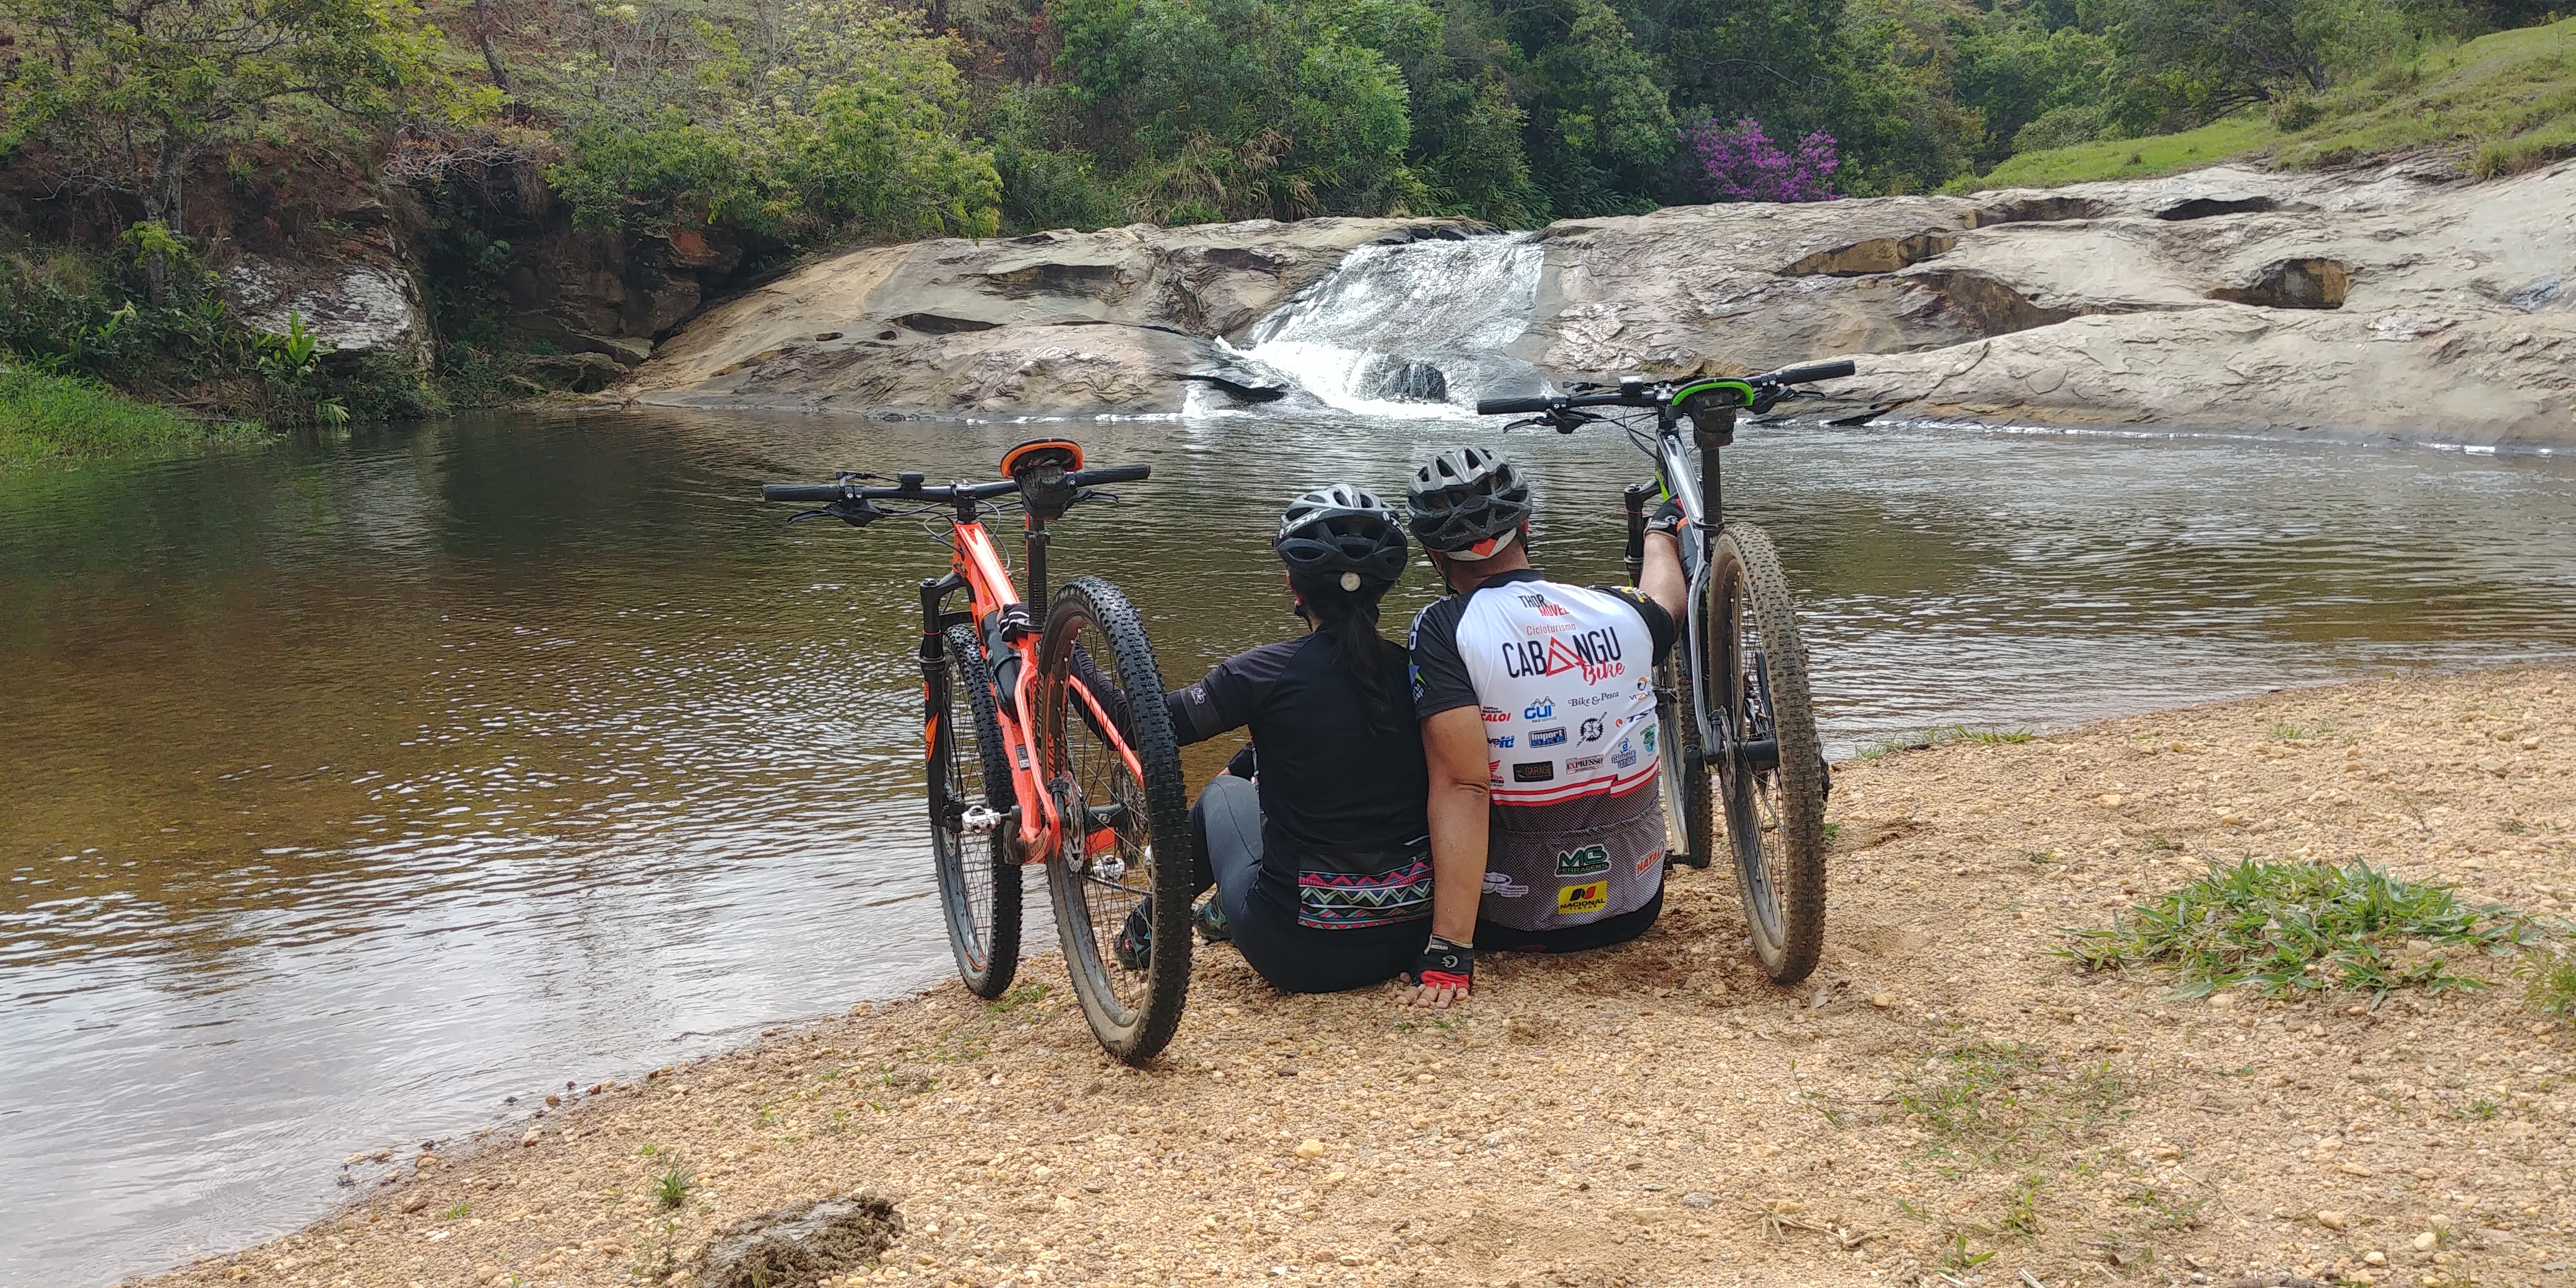
bike, river, water, waterway, vehicle, outdoor recreation, water resources, recreation, tree, adventure, trail, landscape, watercourse, jungle